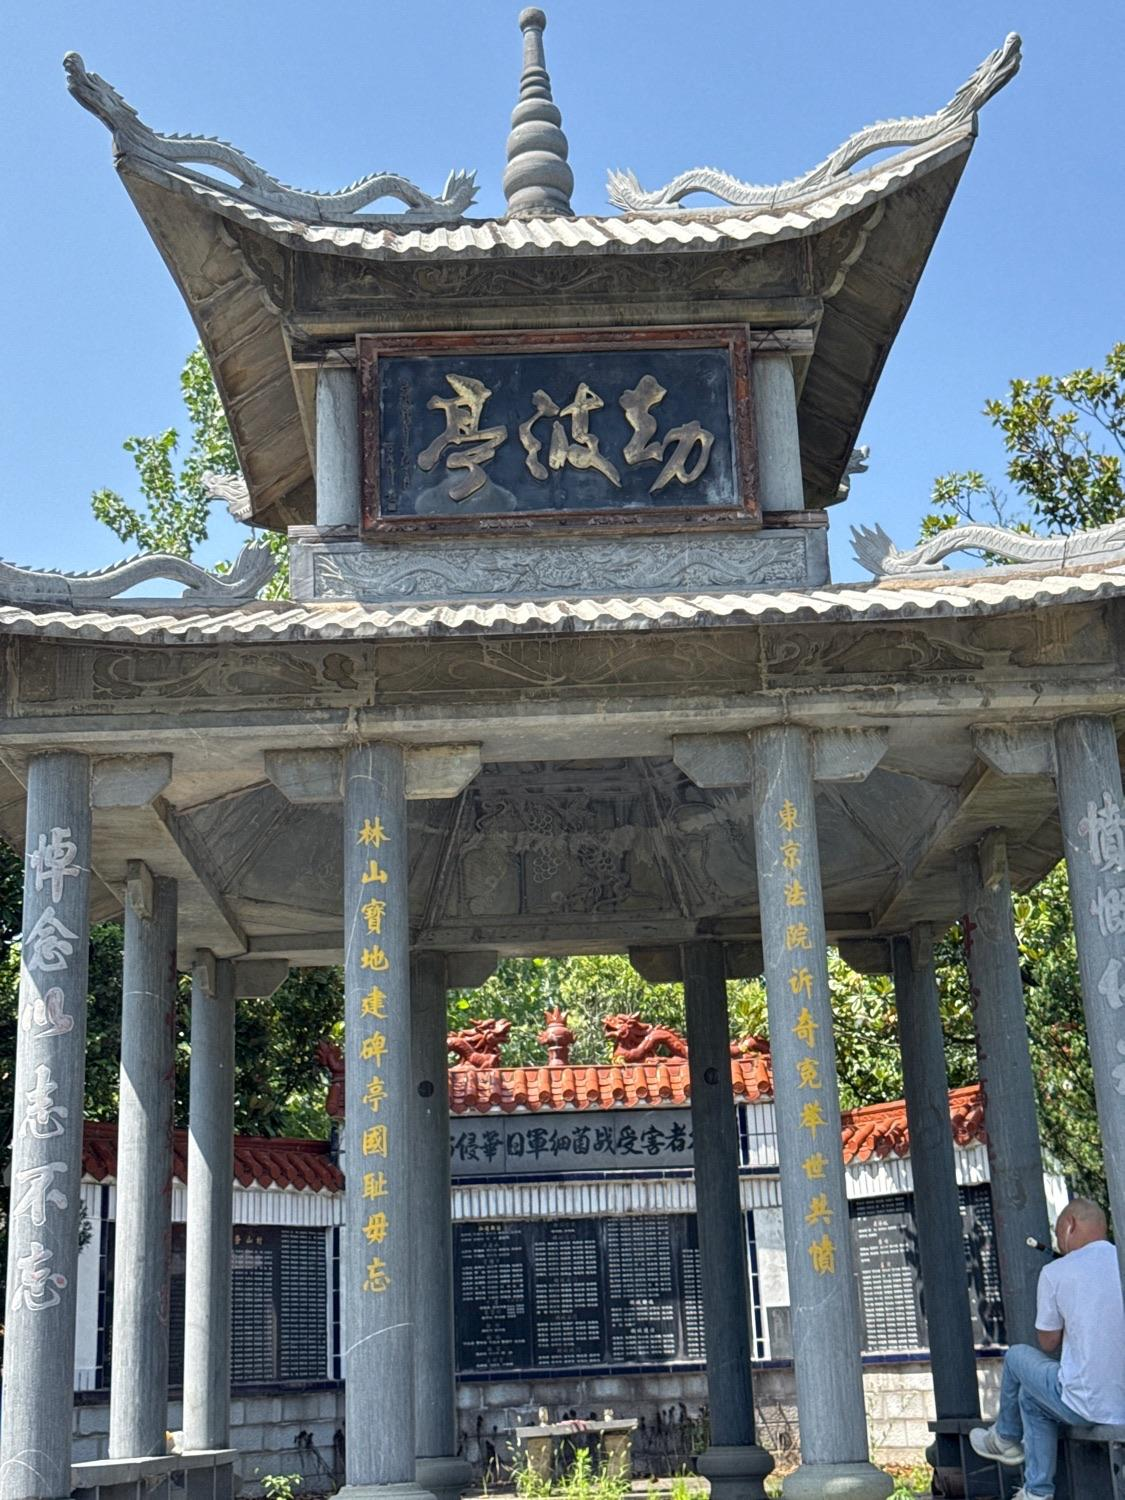
地标名称：义乌市林山寺
所在城市：金华市·义乌市